Montas Antoine

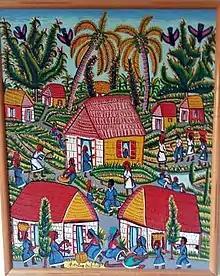
huile Antoine Montas

Montas Antoine (13 December 1926–1988) was a Haitian painter. He was born in Léogâne in 1926, and he painted colorful street scenes and rural scenes in his life. He died in 1988.